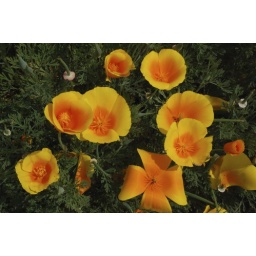
Golden poppies in a field across the street from the back of the Windmill Inn in Roseburg, Ore.